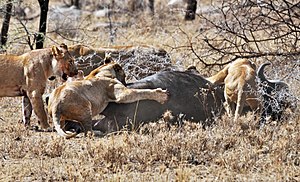
Løve / Biologi og adfærd / Jagt og byttedyr
Fire løver nedlægger en bøffel i det centrale Serengeti i Tanzania
Løven er en af de fem store katte i slægten Panthera og et medlem af kattefamilien. Det er den næststørste nulevende katteart efter tigeren, hvor nogle hanner kan veje over 250 kg. Der findes vilde løver i det subsahariske Afrika og i Asien. Løverne forsvandt fra Nordafrika og Sydvestasien for mange år siden, men dog i historisk tid. Indtil slutningen af Pleistocæn, for omkring 10.000 år siden, var løven det mest udbredte landpattedyr efter mennesket. Den kunne findes i størstedelen af Afrika, igennem hele Eurasien fra det vestlige Europa til Indien, og i Amerika fra Yukon til Peru.